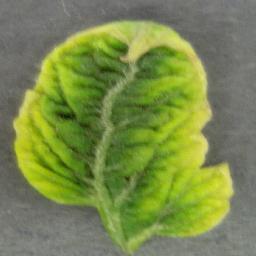
Label: Tomato___Tomato_Yellow_Leaf_Curl_Virus